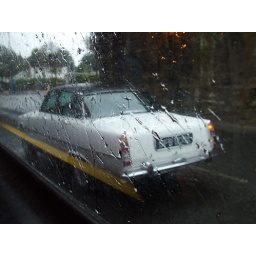
Rover 3500s P6 spotted from the bus in Welling Kent!